Thomas Leverton Donaldson

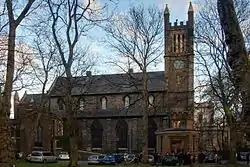
The church of Holy Trinity, Brompton

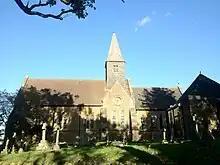
Busbridge Church of Gothic Revival style in Godalming, United Kingdom. Dedication in 1867

Donaldson was born in Bloomsbury Square, London, the eldest son of architect, James Donaldson. His maternal uncle was Thomas Leverton (1743–1824), a distinguished architect sometimes credited with the south range of Bedford Square in London.